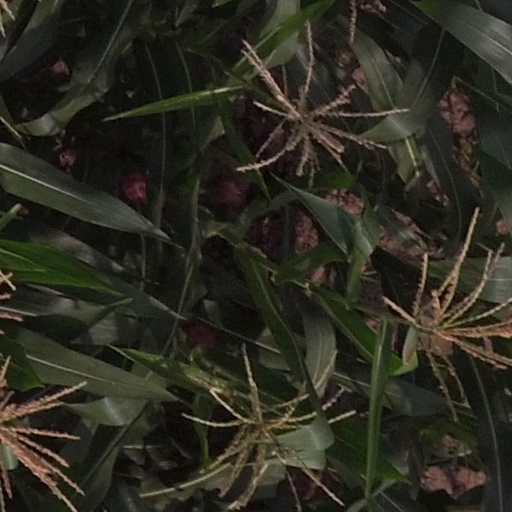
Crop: maize; corn